Pavel Haas

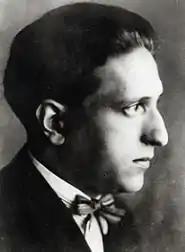

Pavel Haas (21 June 189917 October 1944) was a Czech composer who was murdered during the Holocaust. He was an exponent of Leoš Janáček's school of composition, and also utilized elements of folk music and jazz. Although his output was not large, he is notable particularly for his song cycles and string quartets.